Southport Broadwater Parklands

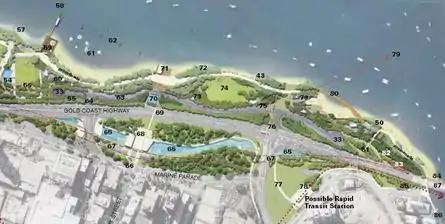
Part of Southport Broadwater Parklands' redevelopment master plan

The Southport Broadwater Parklands was first declared a public space in November 1928. At the time the area featured a pier and a series of enclosed public baths. Over several years the original pier deteriorated and was eventually removed. In the 1960s the Southport Pool was constructed.